Don Diamond

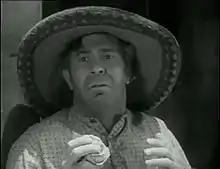
Diamond in "Raiders of Old California"

Donald Alan Diamond (June 4, 1921 – June 19, 2011) was an American radio, film, and television actor who portrayed "Crazy Cat", the sidekick and heir apparent to Chief Wild Eagle on the popular 1960s television sitcom, "F Troop" (1965–1967). He also co-starred as "El Toro", the sidekick of Bill Williams' main character of Kit Carson in 105 episodes of the popular early television series, "The Adventures of Kit Carson", from 1951 to 1955 .